Jan Beagle

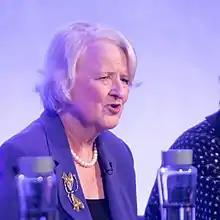
Discussing Safeguarding in 2018

Jan Margaret Beagle is a New Zealand diplomat who has been serving as the Director-General of the International Development Law Organization (IDLO) since 2020. From 2017 until 2019, she was the Under-Secretary-General of the United Nations for Management, appointed to this position by United Nations Secretary-General António Guterres on 1 June 2017. She then served as Special Advisor to the Secretary-General on Systemwide Implementation of Chief Executive Board decisions.